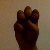
The image shows a hand gesture representing the letter 'E' in Indian Sign Language.